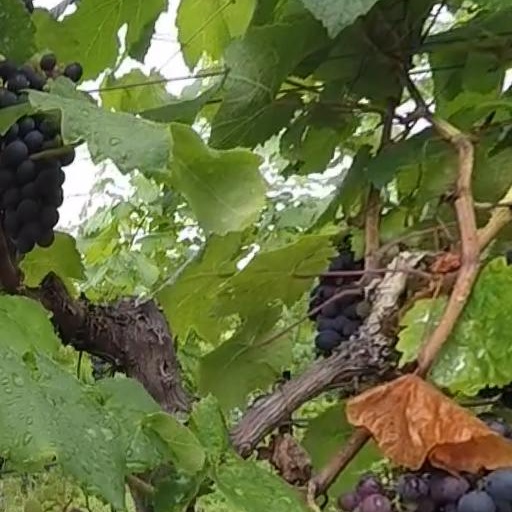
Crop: grape